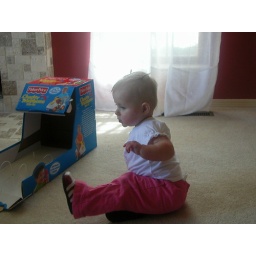
Trying to figure out why there are boxes and paper all over the place